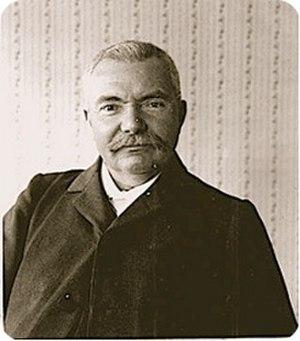
Charles Wagner, fondateur du Foyer de l'Ame
Charles Wagner, est un pasteur libéral français.